Conan the Savage

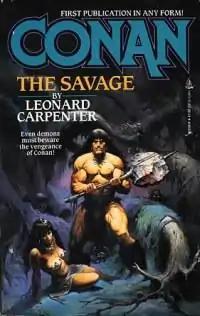
Cover

Conan the Savage is a fantasy novel by American writer Leonard Carpenter featuring Robert E. Howard's sword and sorcery hero Conan the Barbarian. It was first published in trade paperback by Tor Books in November 1992; a regular paperback edition followed from the same publisher in August 1993, and was reprinted in March 1999.